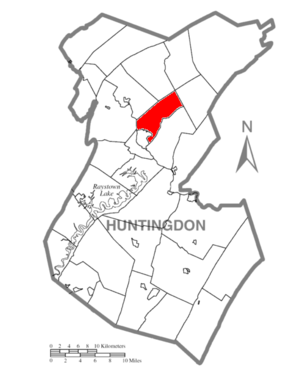
Oneida Township est un township situé au nord de la partie centrale du comté de Huntingdon, en Pennsylvanie, aux États-Unis. En 2010, il comptait une population de 1 077 habitants.